A Star Is Born (1937 film)

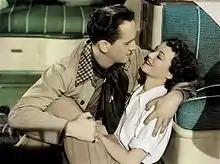
March and Gaynor

"A Star Is Born" was filmed from October to December 1936 with an estimated budget of $1,173,639, and premiered in Los Angeles on April 20, 1937, at Grauman's Chinese Theatre. The film's New York premiere took place two days later at Radio City Music Hall.